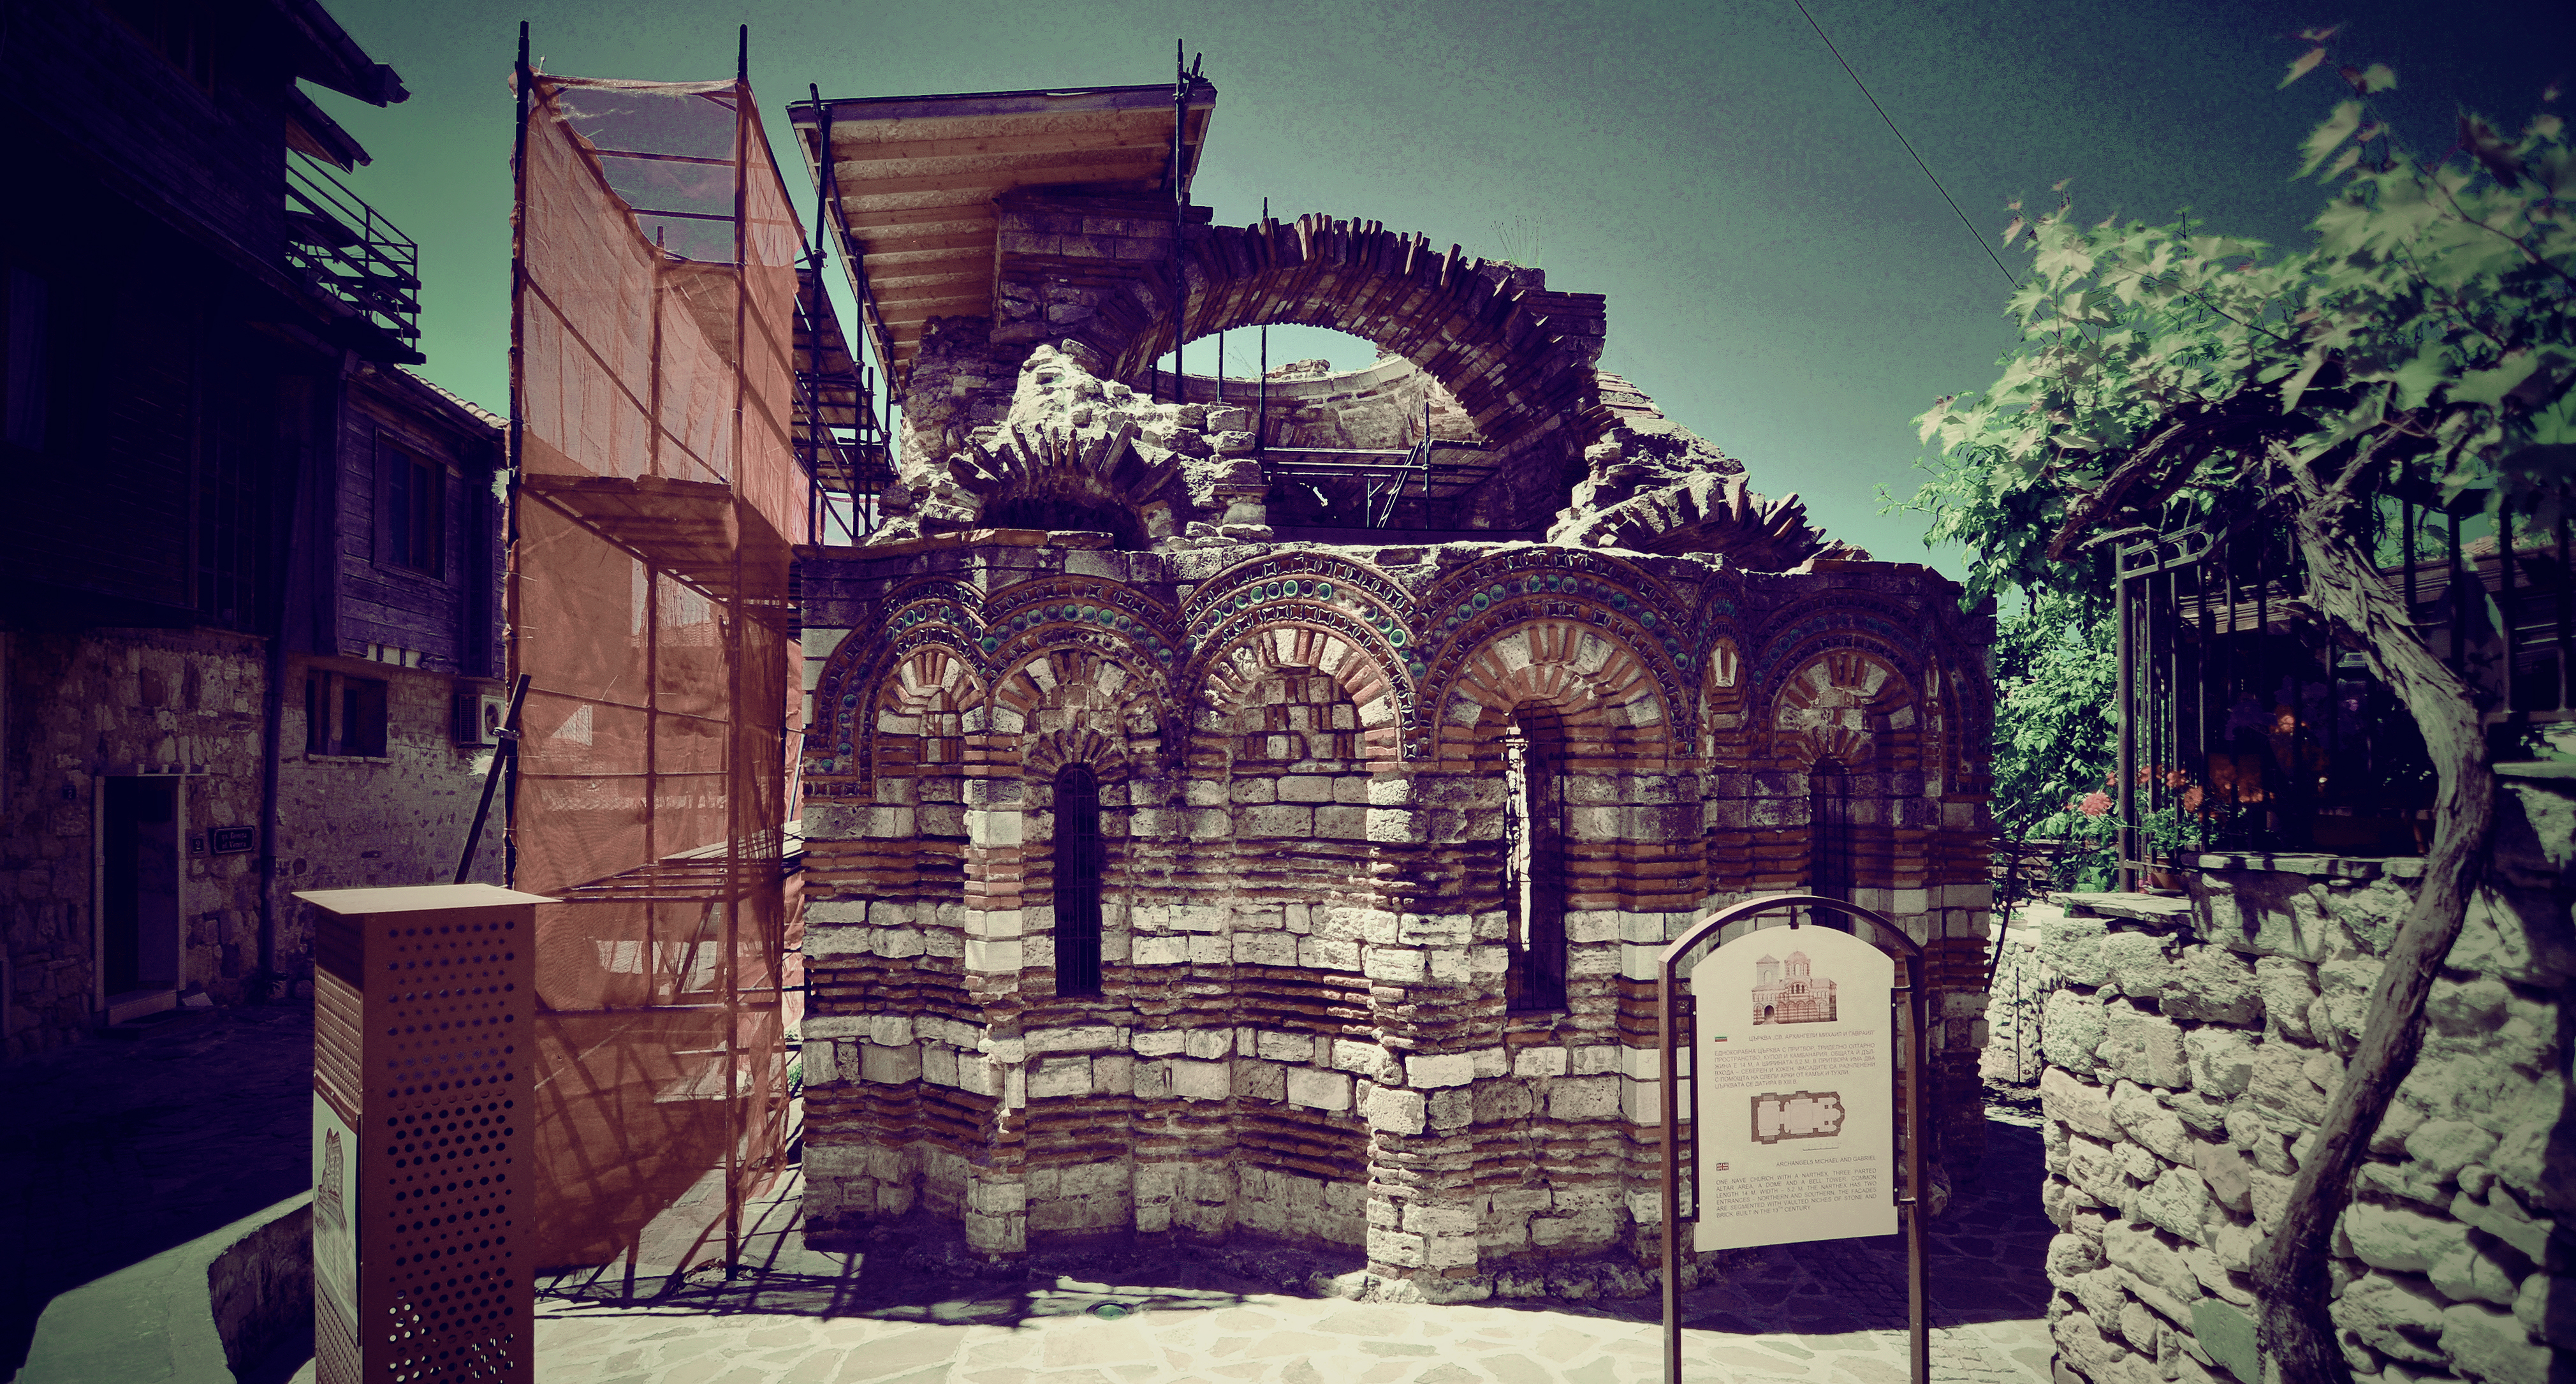
sea, coast, architecture, street, night, mansion, house, urban, stone, europe, decoration, museum, facade, church, exterior, decay, ruin, black, brick, photograph, europa, history, christianity, external, image, orthodox, unesco, eastern, brickwork, masonry, worldheritage, bulgaria, burgas, byzantine, biserica, arhitectura, orthodoxy, ortodoxa, crossinsquare, caramida, zidarie, byzantium, bizantin, byzantin, byzanz, byzantinisch, piatra, nesebar, bulgarian, nessebar, mesembria, muzeu, nesebur, fatada, ruina, easternromanempire, ancient history